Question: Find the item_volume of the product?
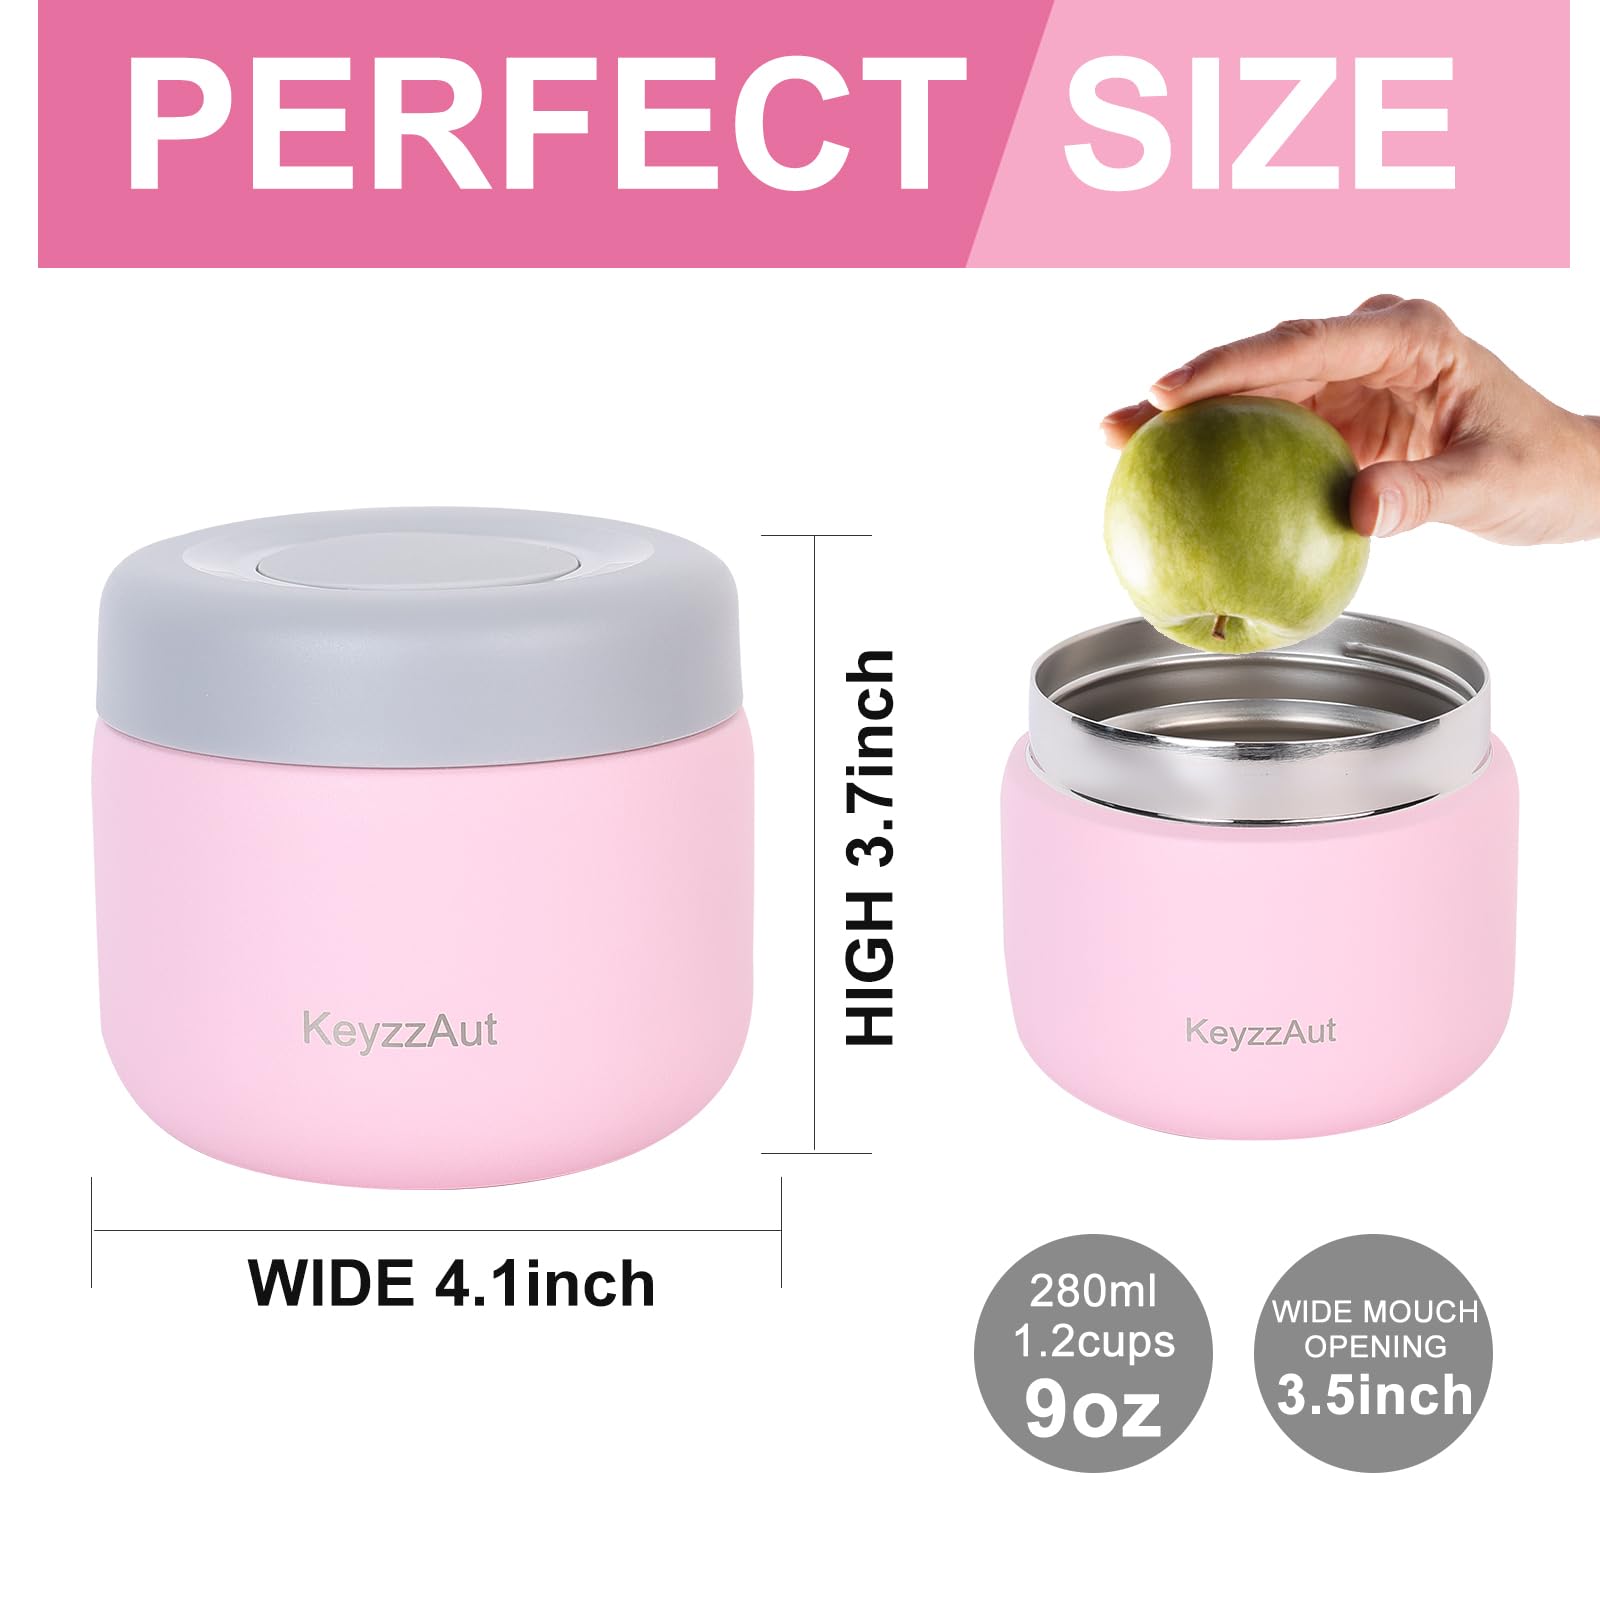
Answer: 280.0 millilitre